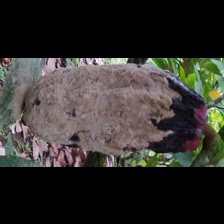
Label: moniliophthora